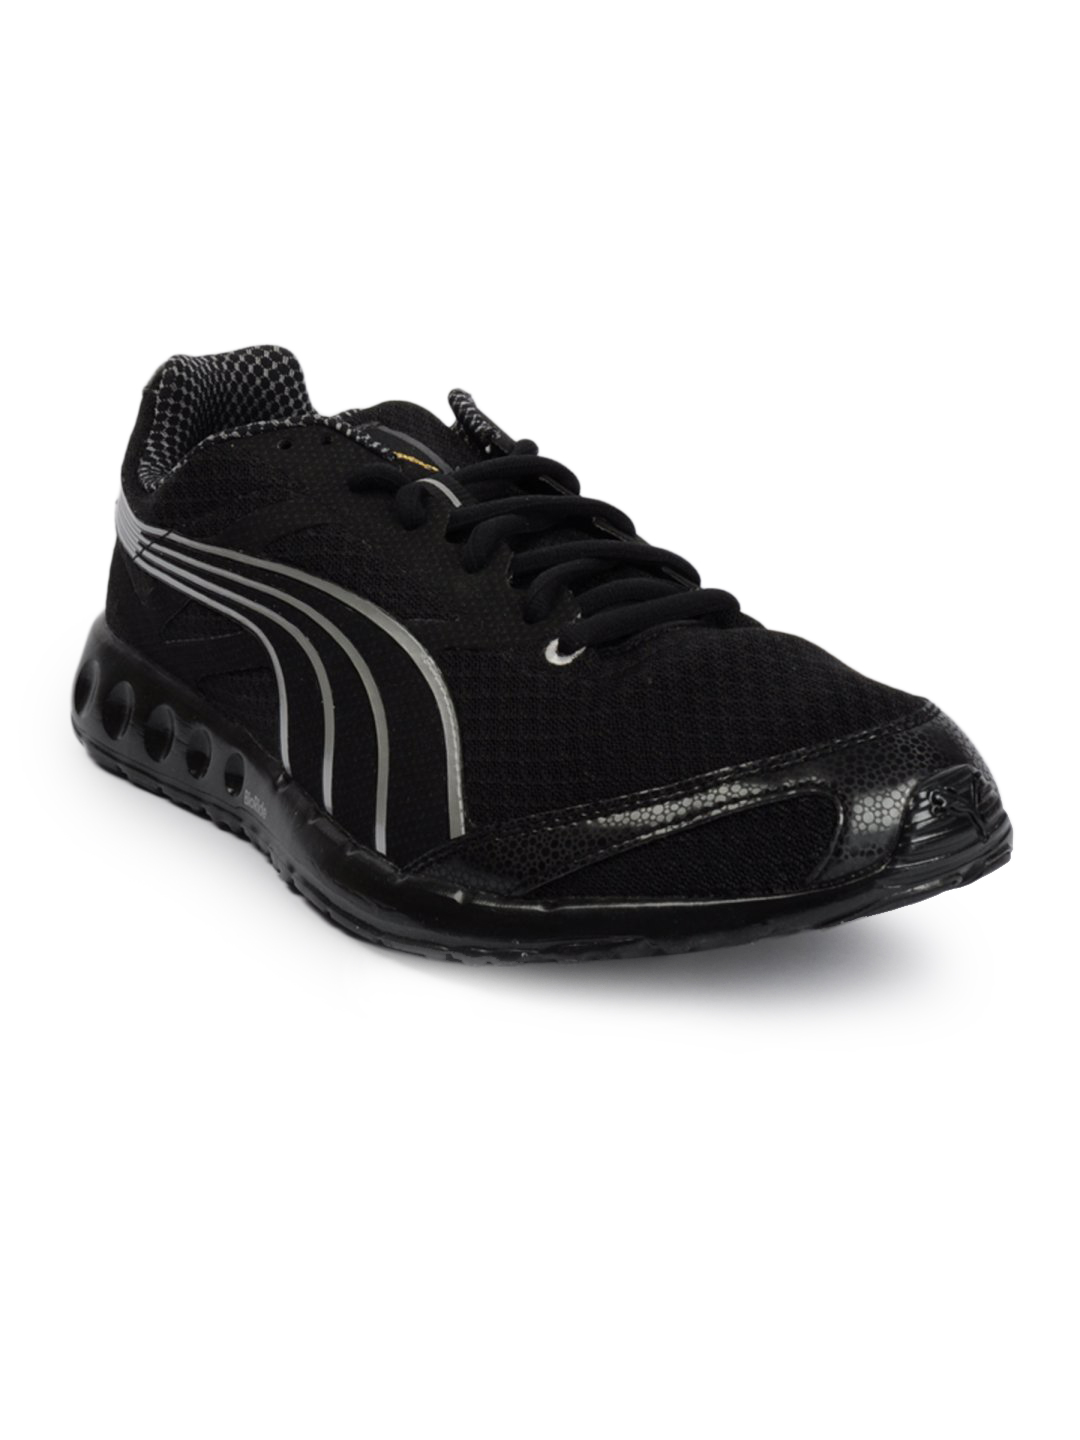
Puma Men Bolt Faas 400 Black Sports Shoes
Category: Footwear / Shoes / Sports Shoes
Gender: Men
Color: Black
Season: Fall 2011
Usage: Sports